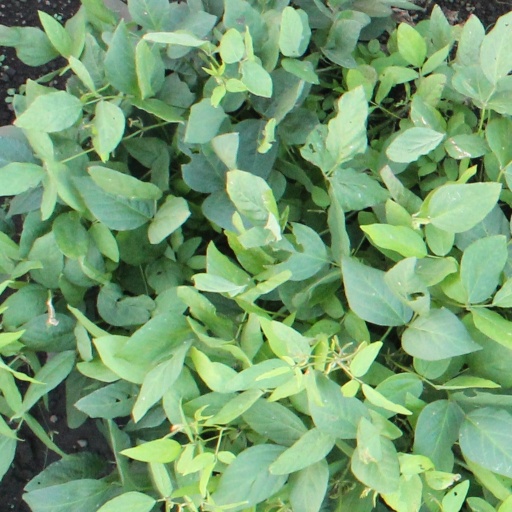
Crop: soybean